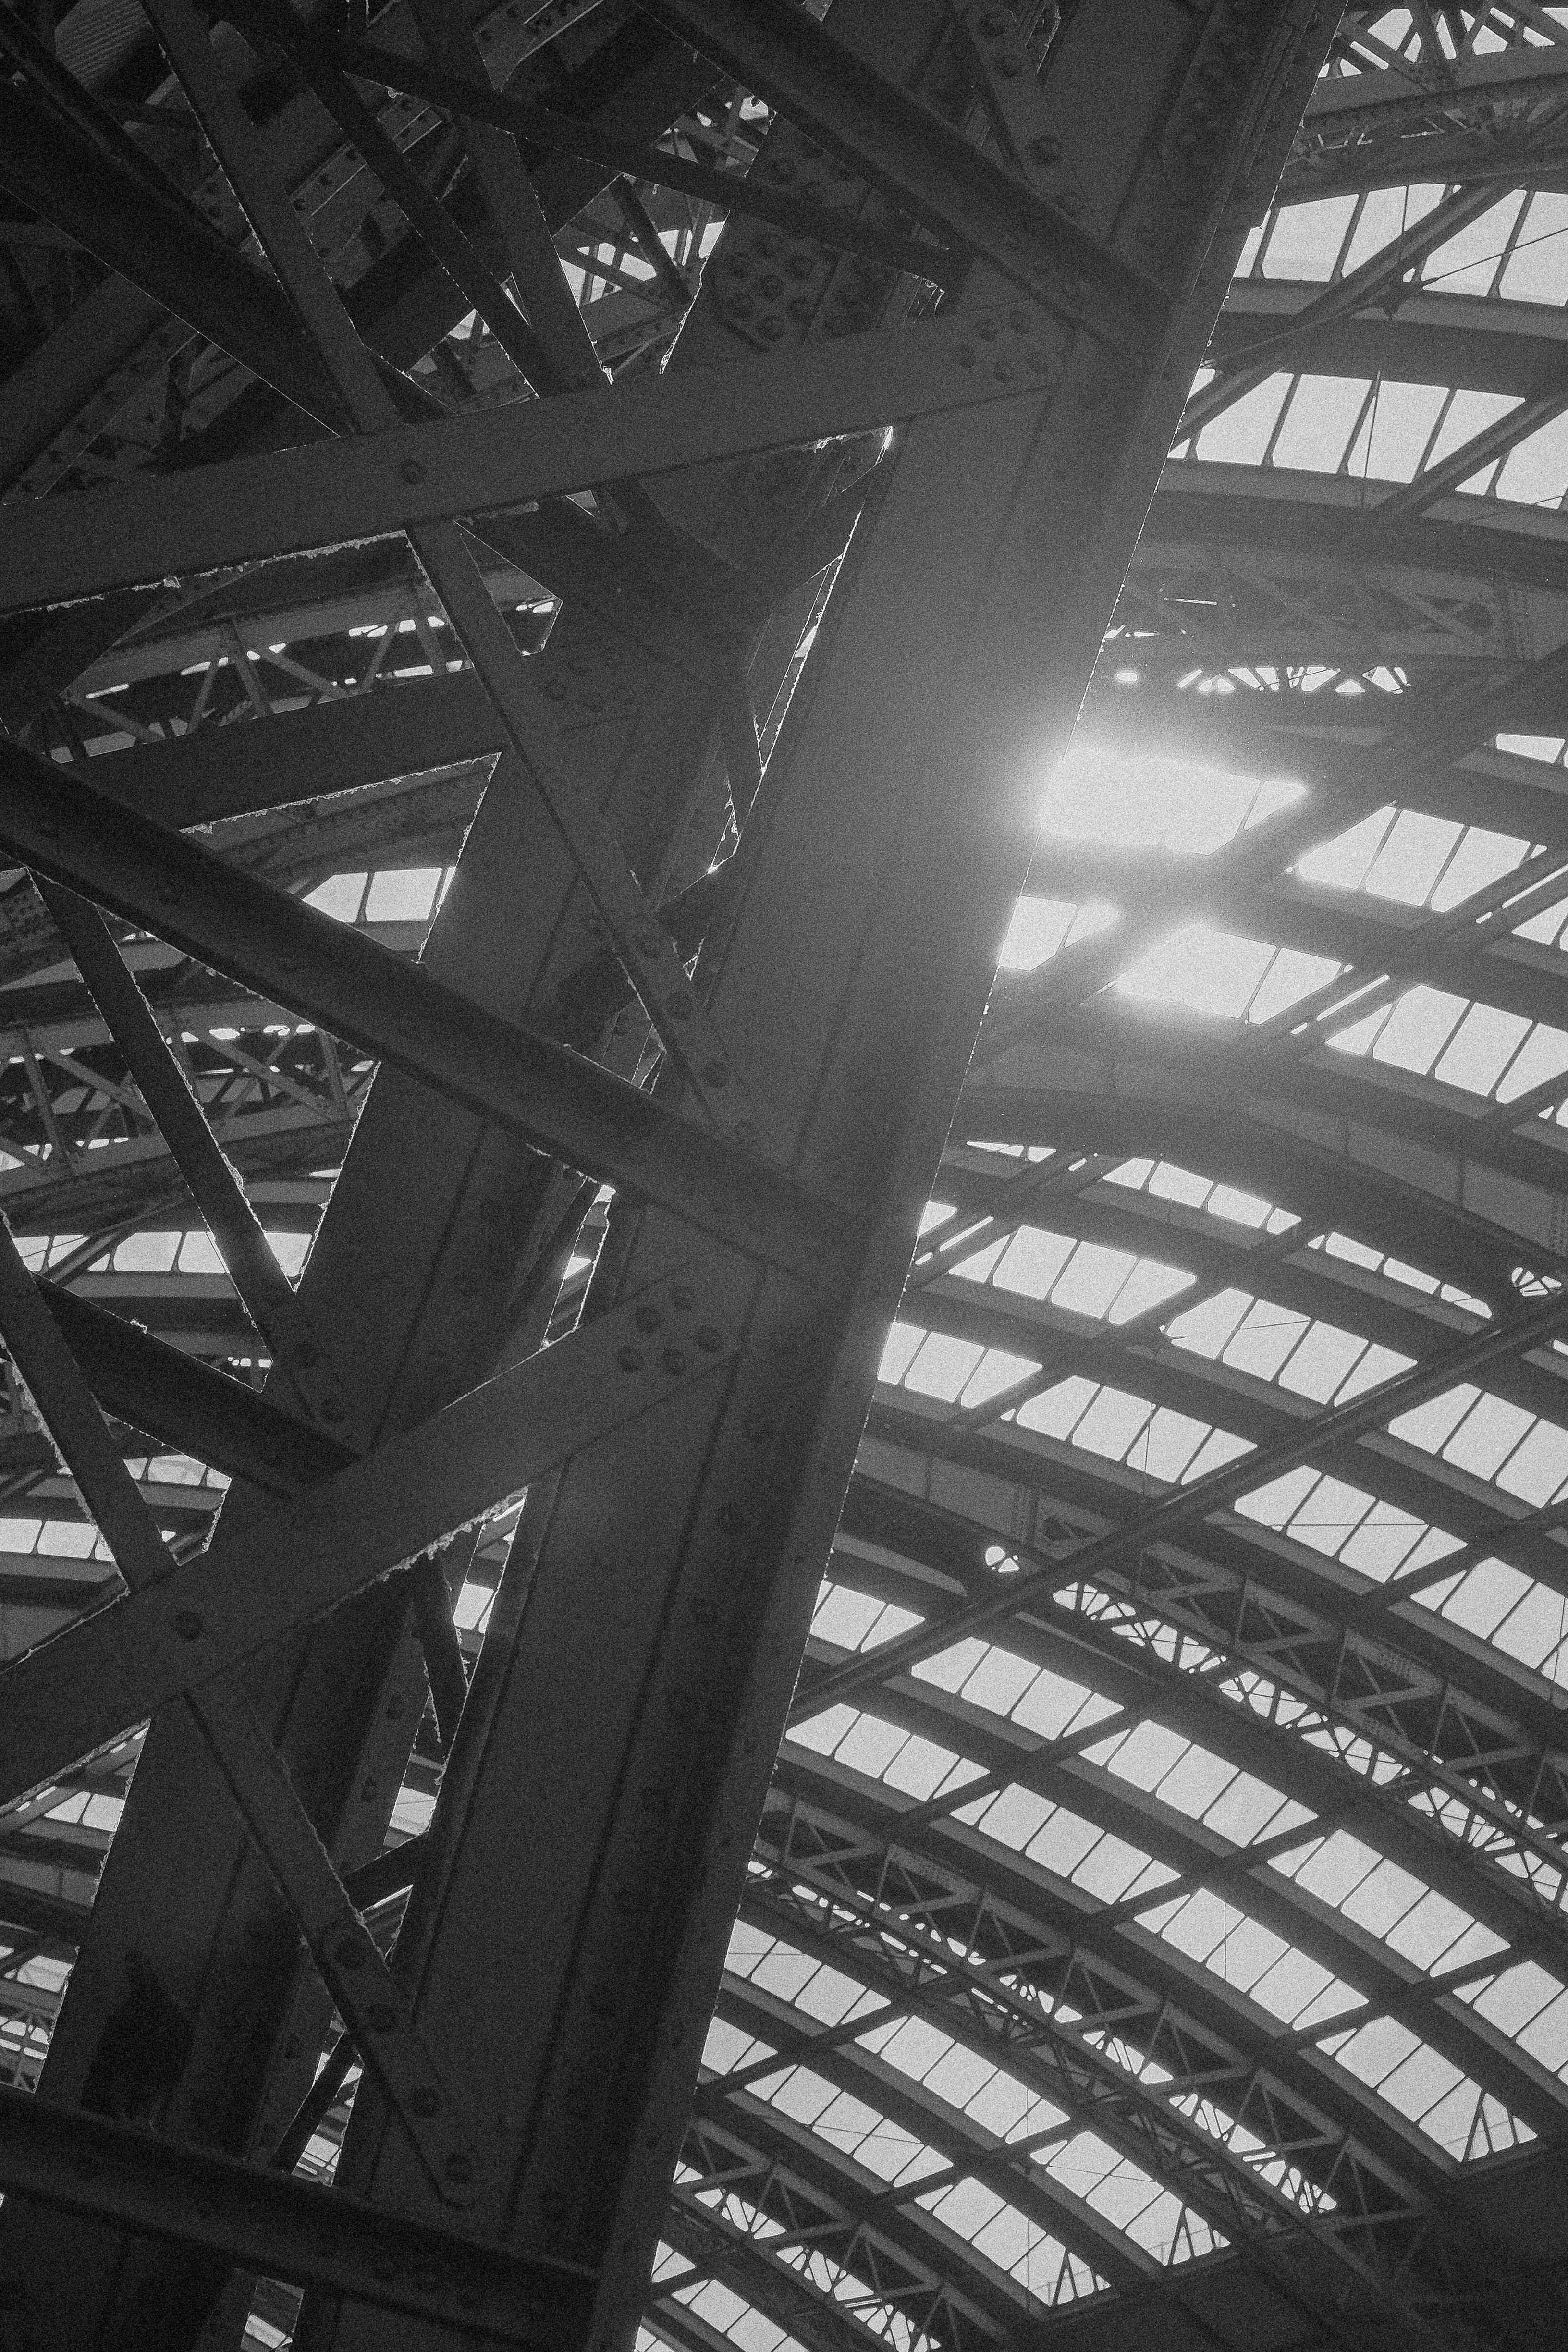
light, black and white, white, photography, sunlight, roof, line, reflection, shadow, darkness, black, monochrome, design, symmetry, photograph, bahnhof, heritage, gebude, shape, architektur, frankfurt, dach, kulturerbe, mobility, mobilitt, erbe, monochrome photography